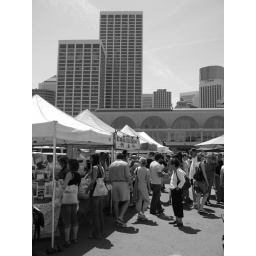
farmer's market at the ferry building (photo by matias)